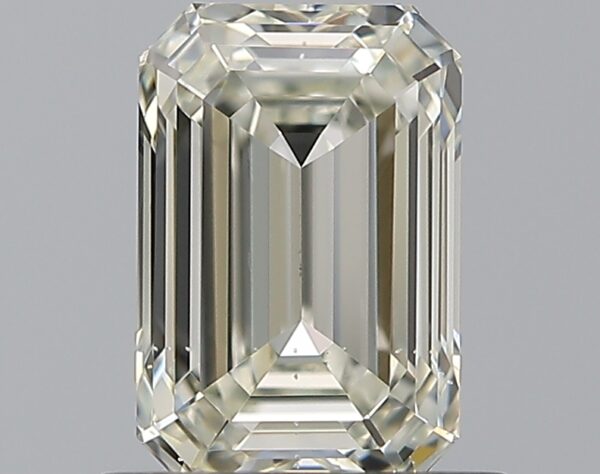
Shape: emerald
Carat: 0.75
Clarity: SI1
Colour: K
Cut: EX
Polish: EX
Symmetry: EX
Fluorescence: ST
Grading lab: GIA
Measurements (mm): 6.29 x 4.18 x 2.79